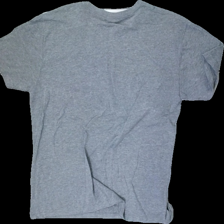
View: back
Type: T-shirt
Category: Unisex
Brand: Not in the list
Brand text on label: The Home T
Colors: Grey, Blue
Material: 50% polyester, 37% cotton, 13% rayon
Pattern: Other
Cut: Regular, V-collar
Size: L
Season: All
Price range: <50
Recommended usage: Reuse